George Henry Lamson

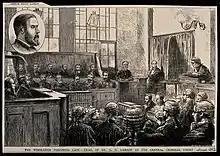
Scenes from the trial, wood engraving.

Lamson was tried at the Old Bailey in March 1882 before Mr Justice Hawkins and a jury; Montagu Williams acted for his defence: he was found guilty of murdering Percy in order to secure his share of the family trust fund, some £3,000 which Percy would have inherited on coming of age. He had poisoned his victim with aconitine in the cake, a substance which Lamson had learned about from Professor Robert Christison at Edinburgh University. Christison had taught that aconitine was undetectable, but forensic science had improved since Lamson's student days and the poison was easily identified, as well as Lamson's purchase of it from a London pharmacist.